Frank Hodgkin

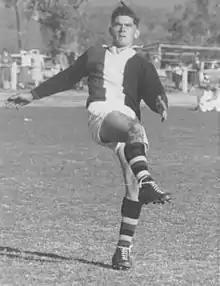
Hodgkin during his St Kilda career

Frank D. Hodgkin (20 June 1941 – 17 December 2017) was an Australian rules footballer who played with St Kilda in the Victorian Football League (VFL).